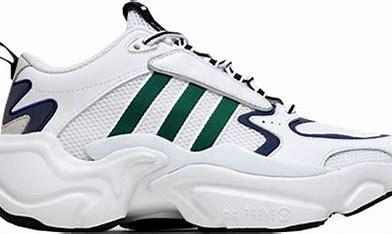
Brand: Adidas
Model: Magmur Runner